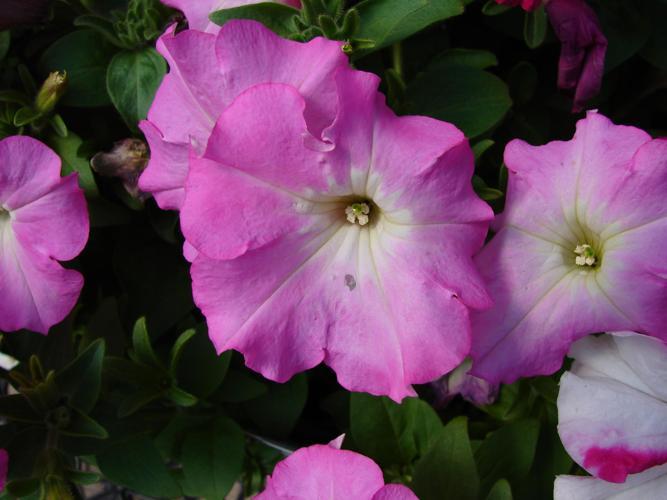
Label: petunia